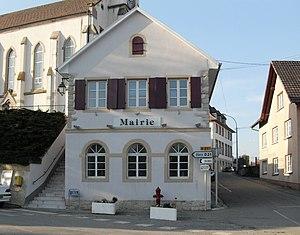
La mairie de Michelbach-le-Haut
Michelbach-le-Haut est une commune française située dans le département du Haut-Rhin, en région Grand Est.